New York State Route 436

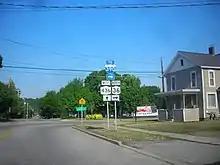
Eastern terminus of NY 436 in Dansville, as seen from NY 36 northbound

In the 1930 renumbering of state highways in New York, the Portageville–Nunda leg of former legislative Route 43 became part of the new NY 39, which continued west to the now-hamlet of Pike along Griffith Road and east on current NY 436 to Dansville. Also assigned as part of the renumbering was NY 245, a route extending from then-NY 39 in Pike to Perry Center on modern NY 39 and NY 246. NY 245 was rerouted to follow a new highway (modern NY 39) northeast from Perry to a new terminus at Pine Tavern. The alignments of NY 39 and NY 245 east of Pike were mostly swapped , placing NY 39 on its modern alignment and NY 245 on the east–west highway linking Portageville to Dansville. NY 245 initially bypassed Griffith Road by way of NY 436's modern routing on NY 19A and Denton Corners Road; however, NY 245 was reconfigured to use NY 39's old alignment along Griffith Road instead by 1947.